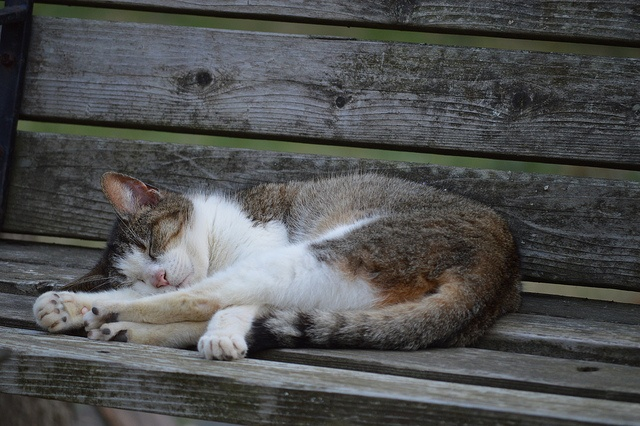
A grey and white cat sleeping on a wooden bench.
a close up of a cat laying on a bench
A cat is curled up on a wooden bench by himself.
a cat laying on a wooden bench sleeping contently
There is an adult cat that is sleeping